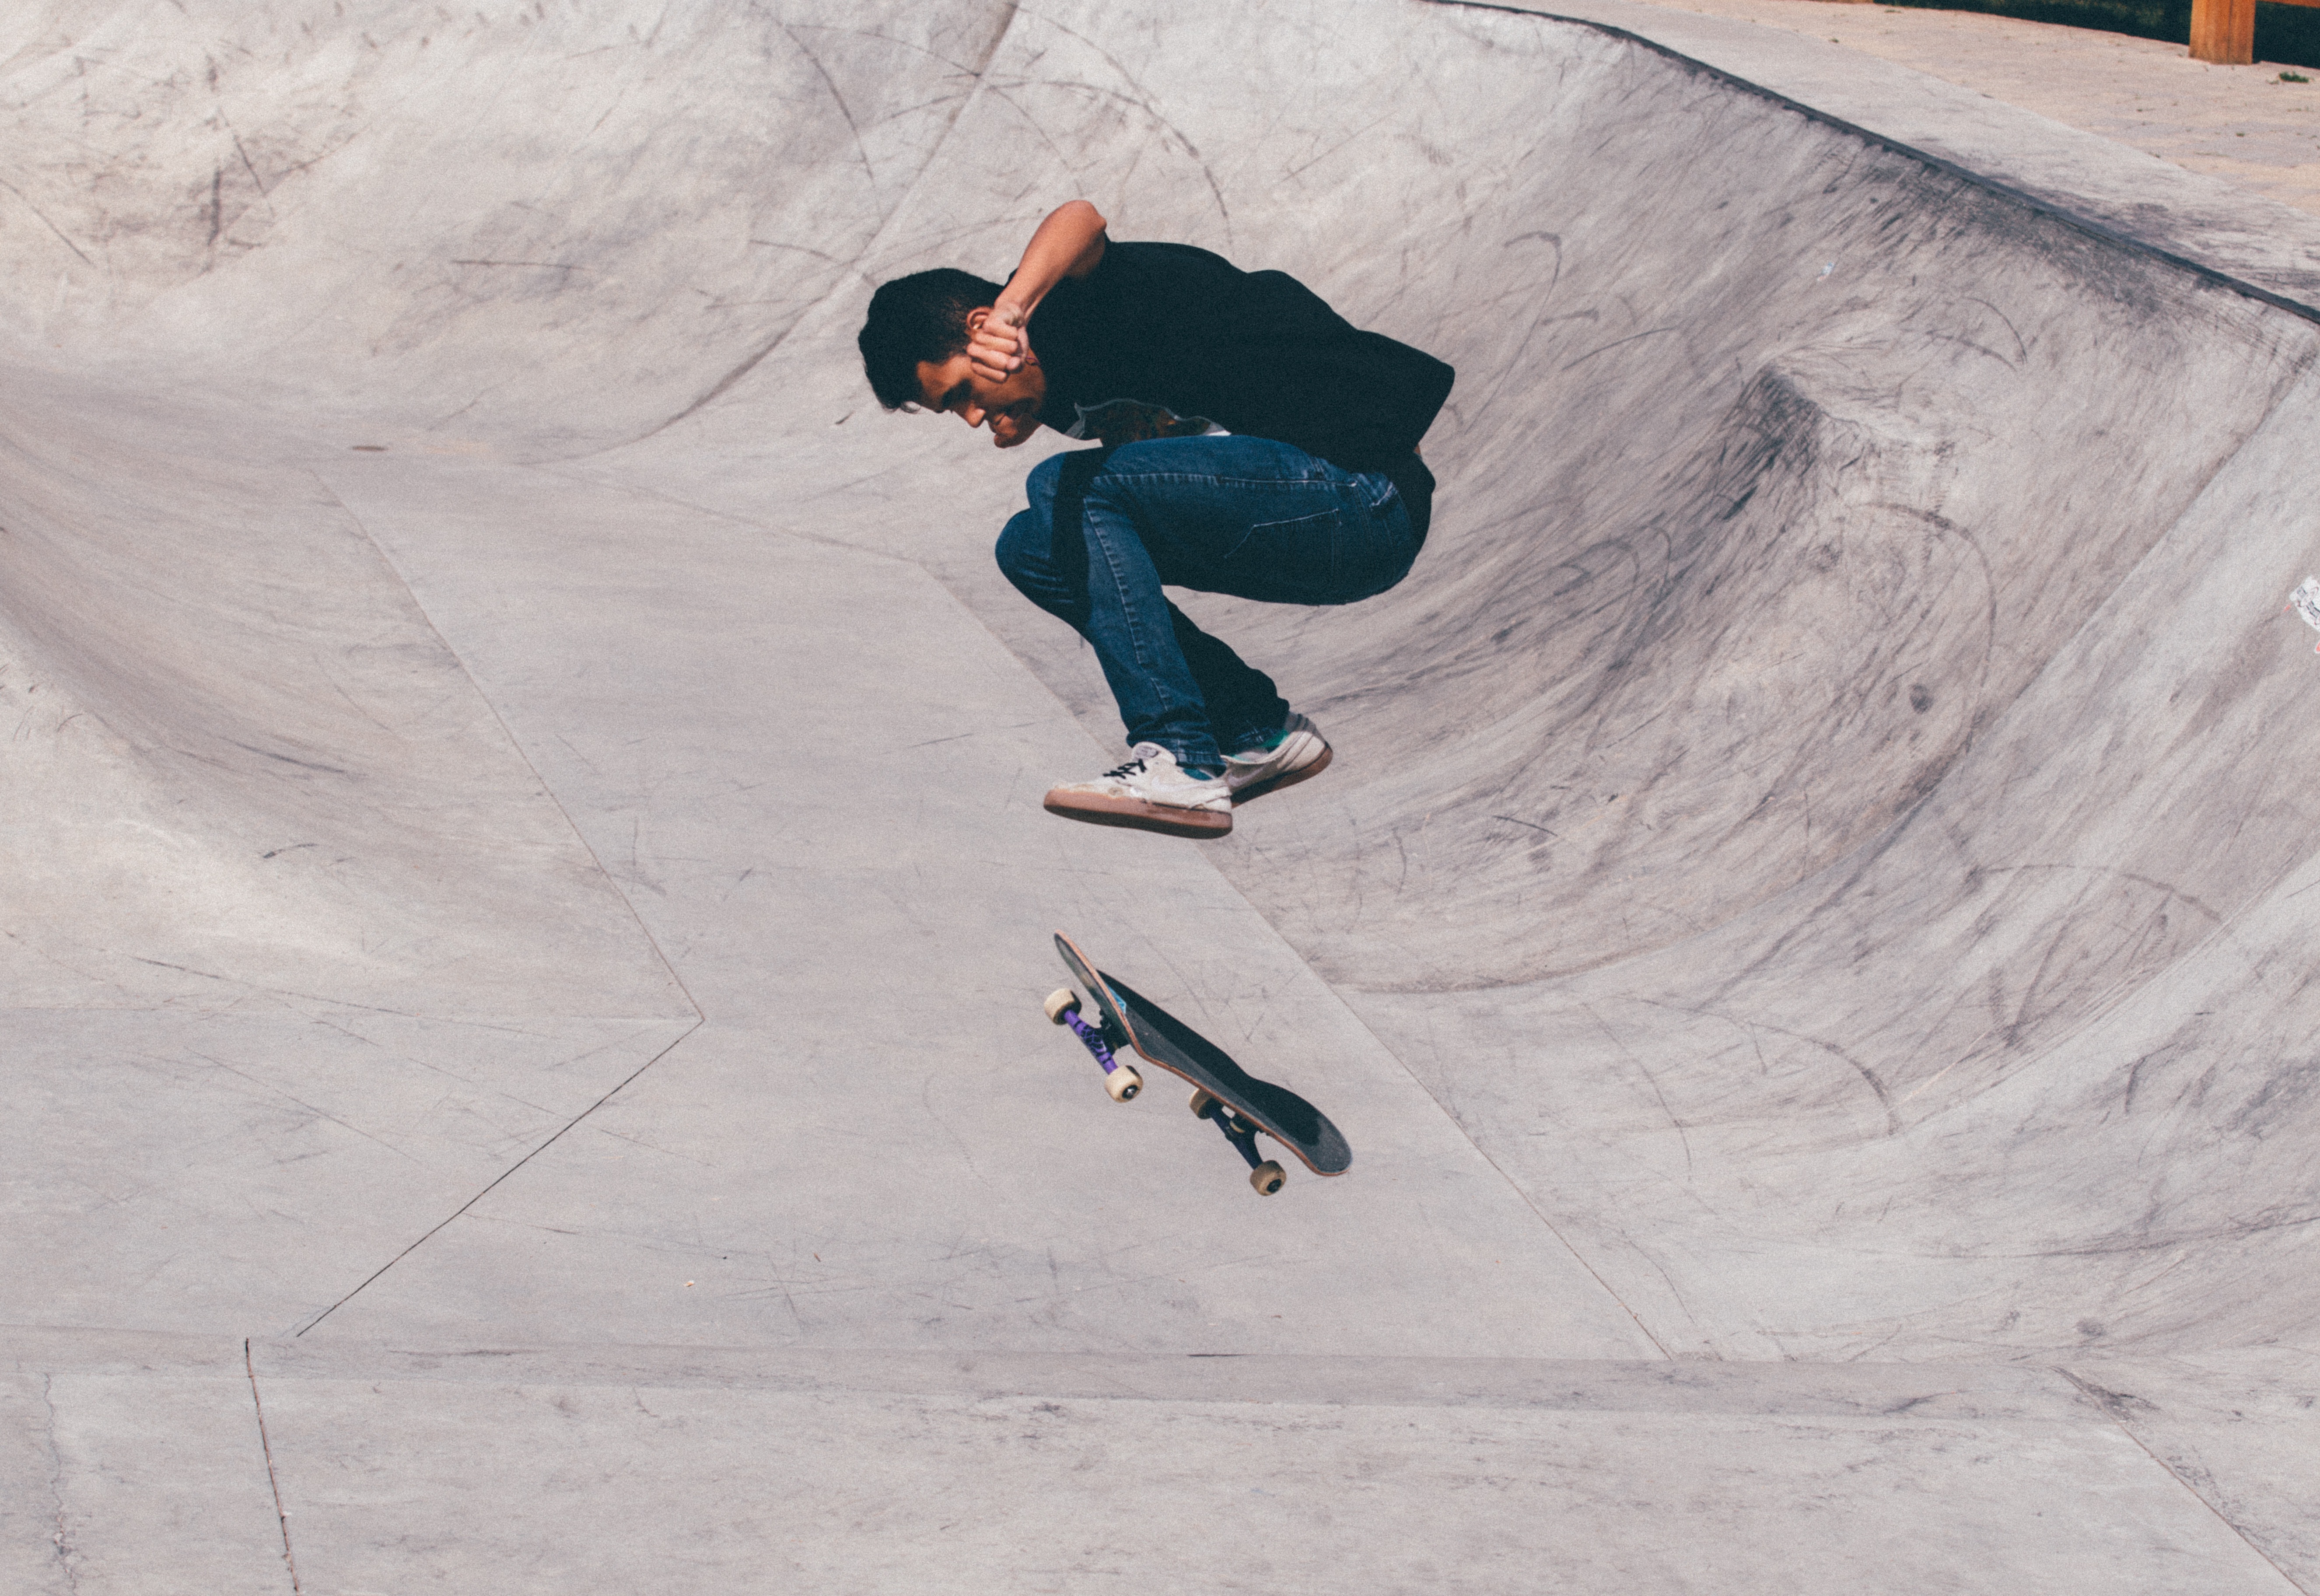
sport, skateboard, skate, boy, urban, jump, skateboarding, summer, recreation, young, youth, extreme, snowboard, extreme sport, skateboarder, sports equipment, sports, boarding, skating, half pipe, freestyle, skater, boarder, outdoor recreation, skateboarding equipment and supplies, boardsport